Impact events in fiction

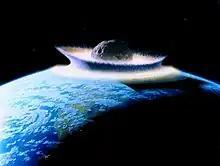
Artist's depiction of an apocalyptic impact event

Impact events have been a recurring theme in fiction since the 1800s. The earliest such stories tended to depict impacts by comets, though other objects such as asteroids and meteoroids became more common in the 1900s. Impact events from more massive celestial objects also appear on occasion. The theme increased in popularity from the 1950s onward, possibly as a result of nuclear anxiety following World War II, and received additional boosts in popularity in 1980 with the publication of the Alvarez hypothesis, which states that the extinction of the dinosaurs 65 million years ago was caused by an asteroid impact that created the Chicxulub crater off the coast of Mexico, and in 1994 with the collision of Comet Shoemaker–Levy 9 with Jupiter.